Maribojoc Church

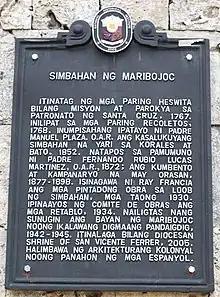
Church NHI historical marker installed in 2009

The Jesuits started evangelizing the town of Maribojoc (originally "Malabojoc") as a mission station in the early 1600s. It was built in the settlement along the Abatan River at Viga, now part of Antequera, including a church built by Father Gabriel Sánchez. The parish was founded in 1767 or 1768. With the canonical erection of the Holy Cross Parish, Father Juan Soriano, SJ, was installed as its first parish priest.